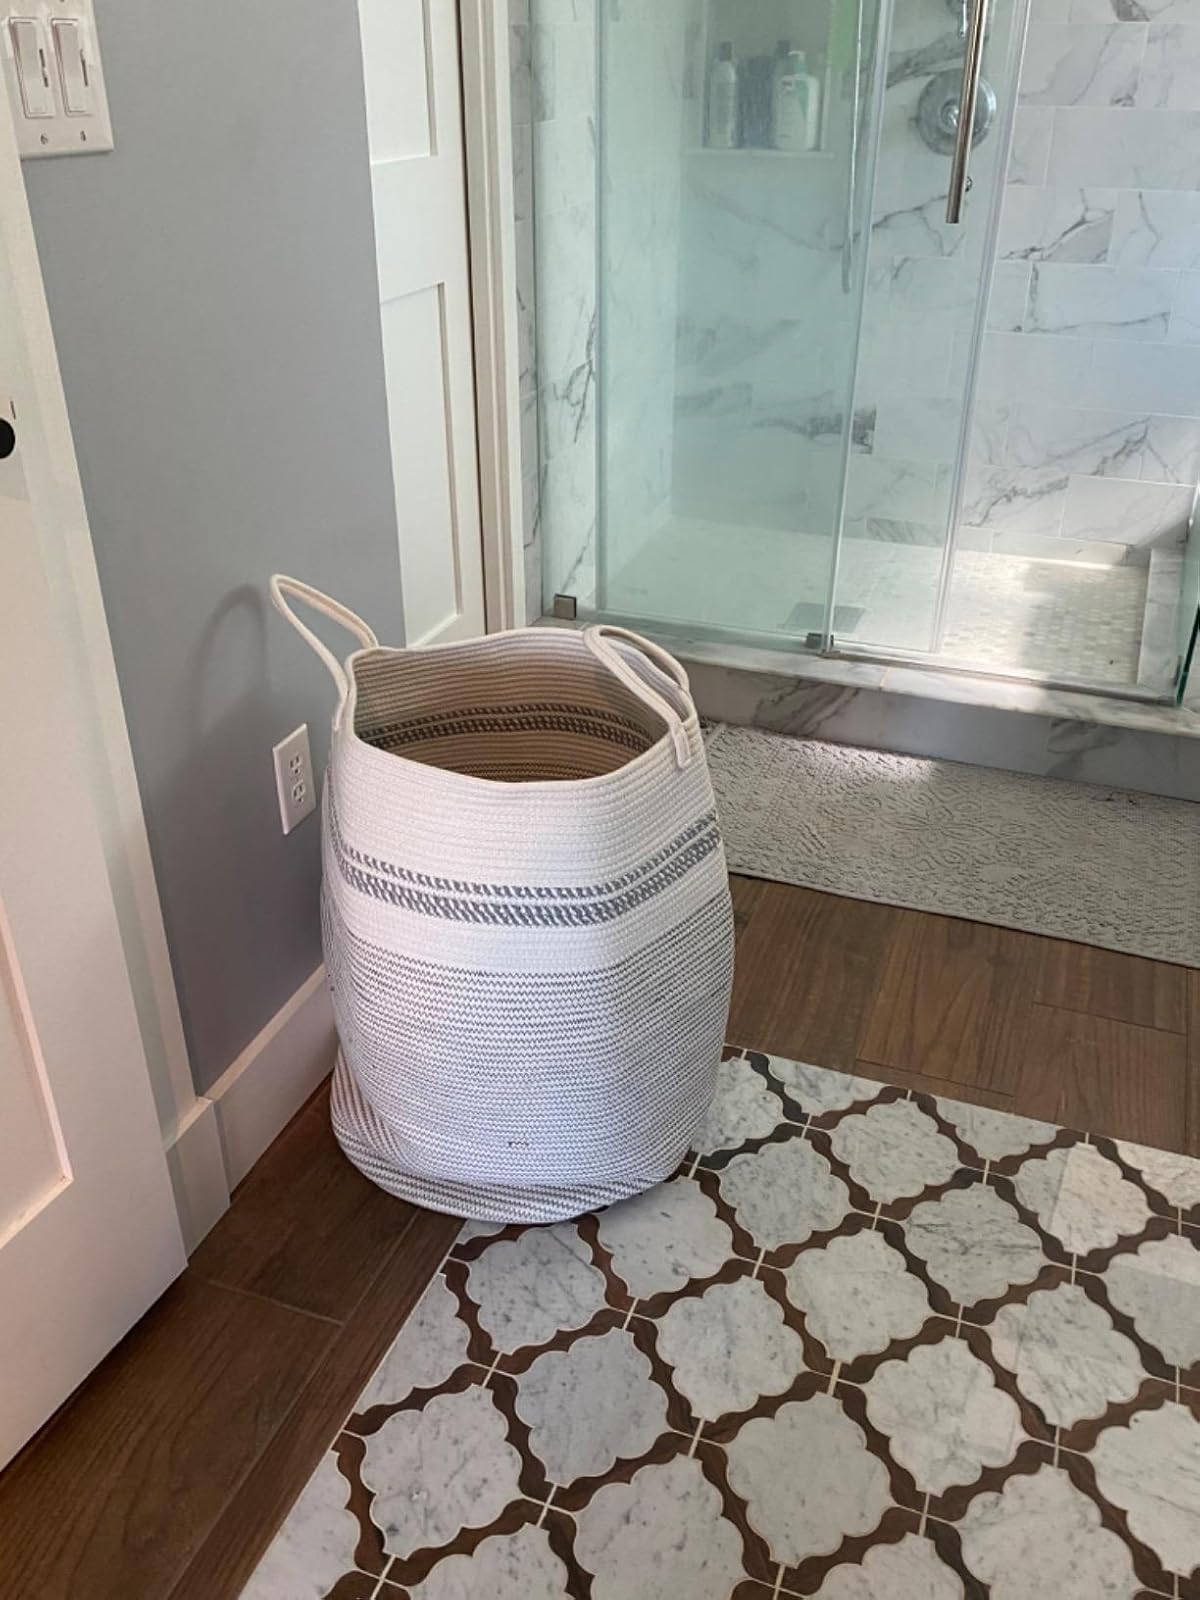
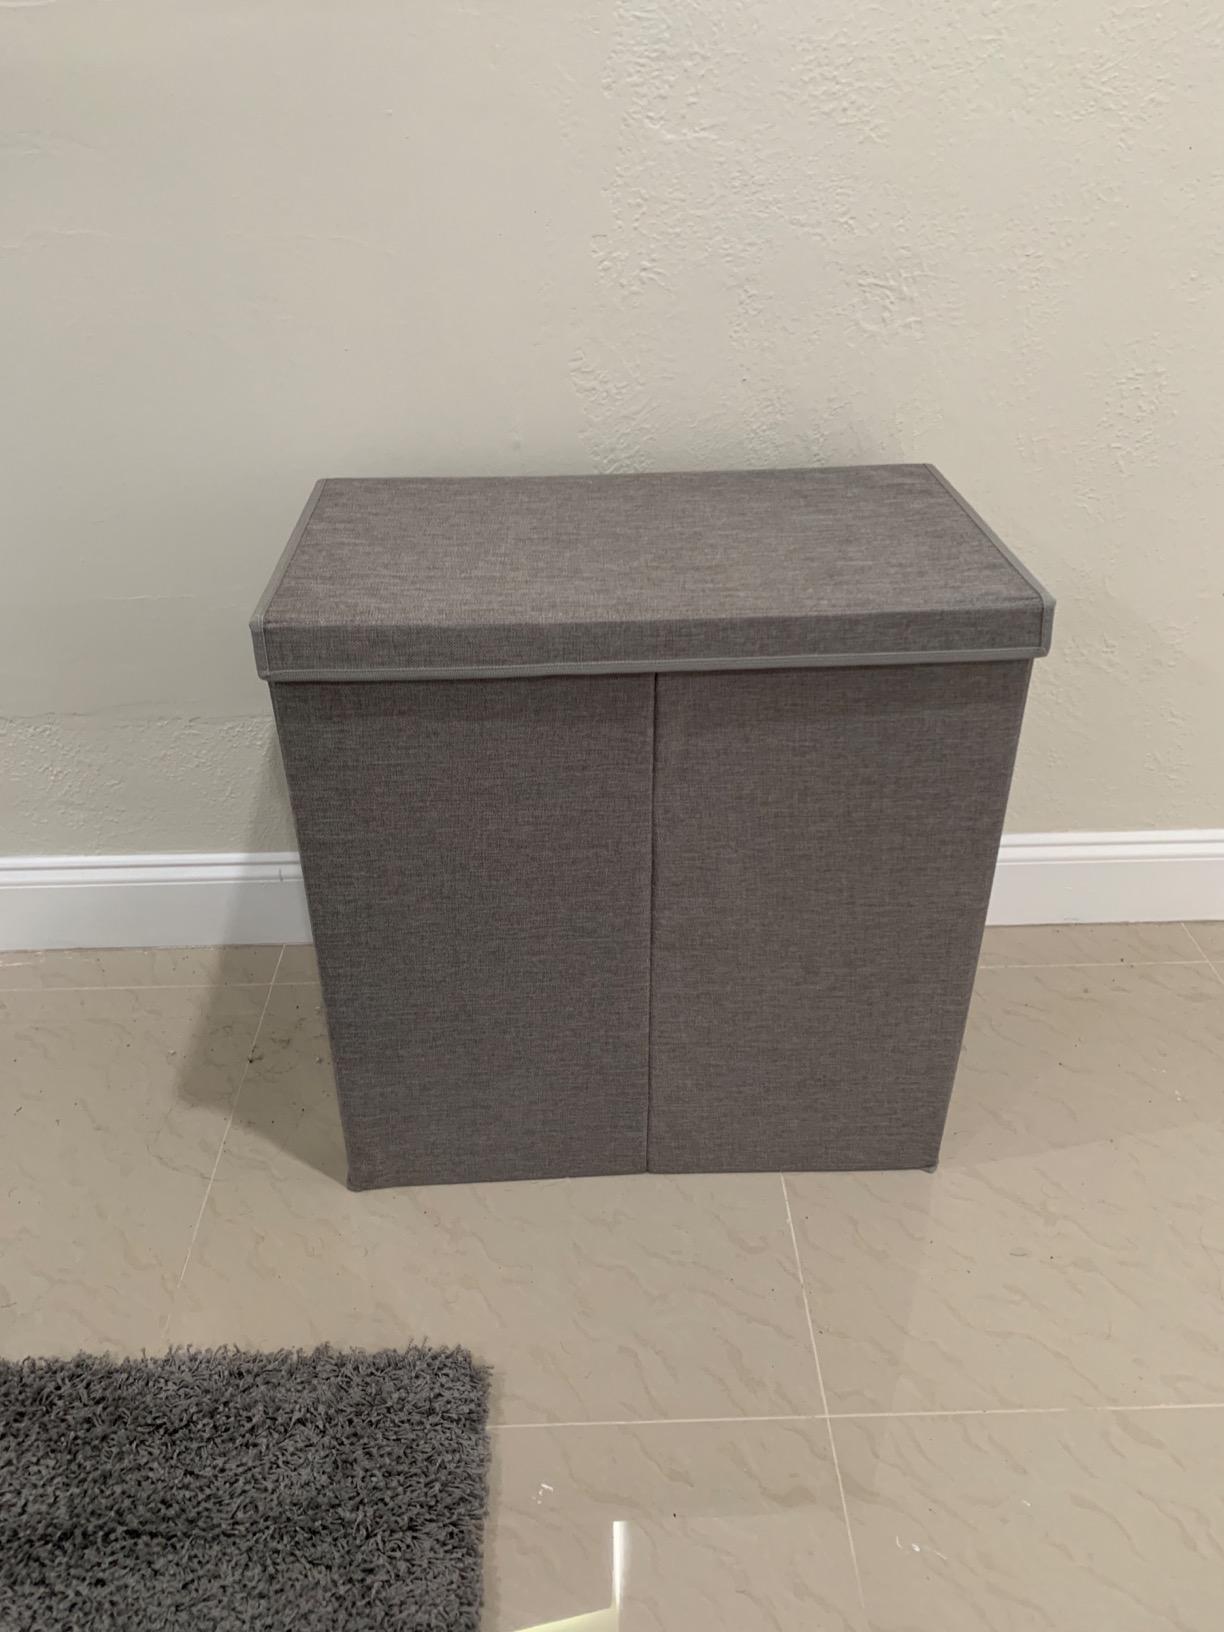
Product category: items_hamper
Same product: no